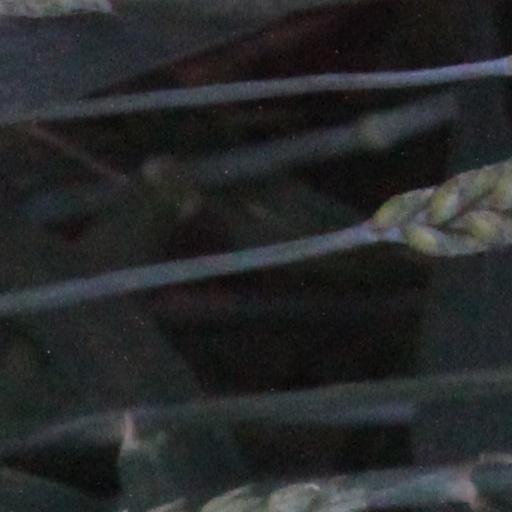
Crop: wheat